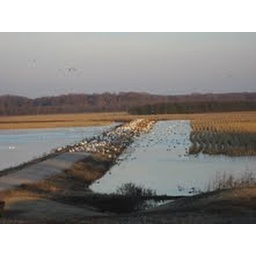
On the road and in the water